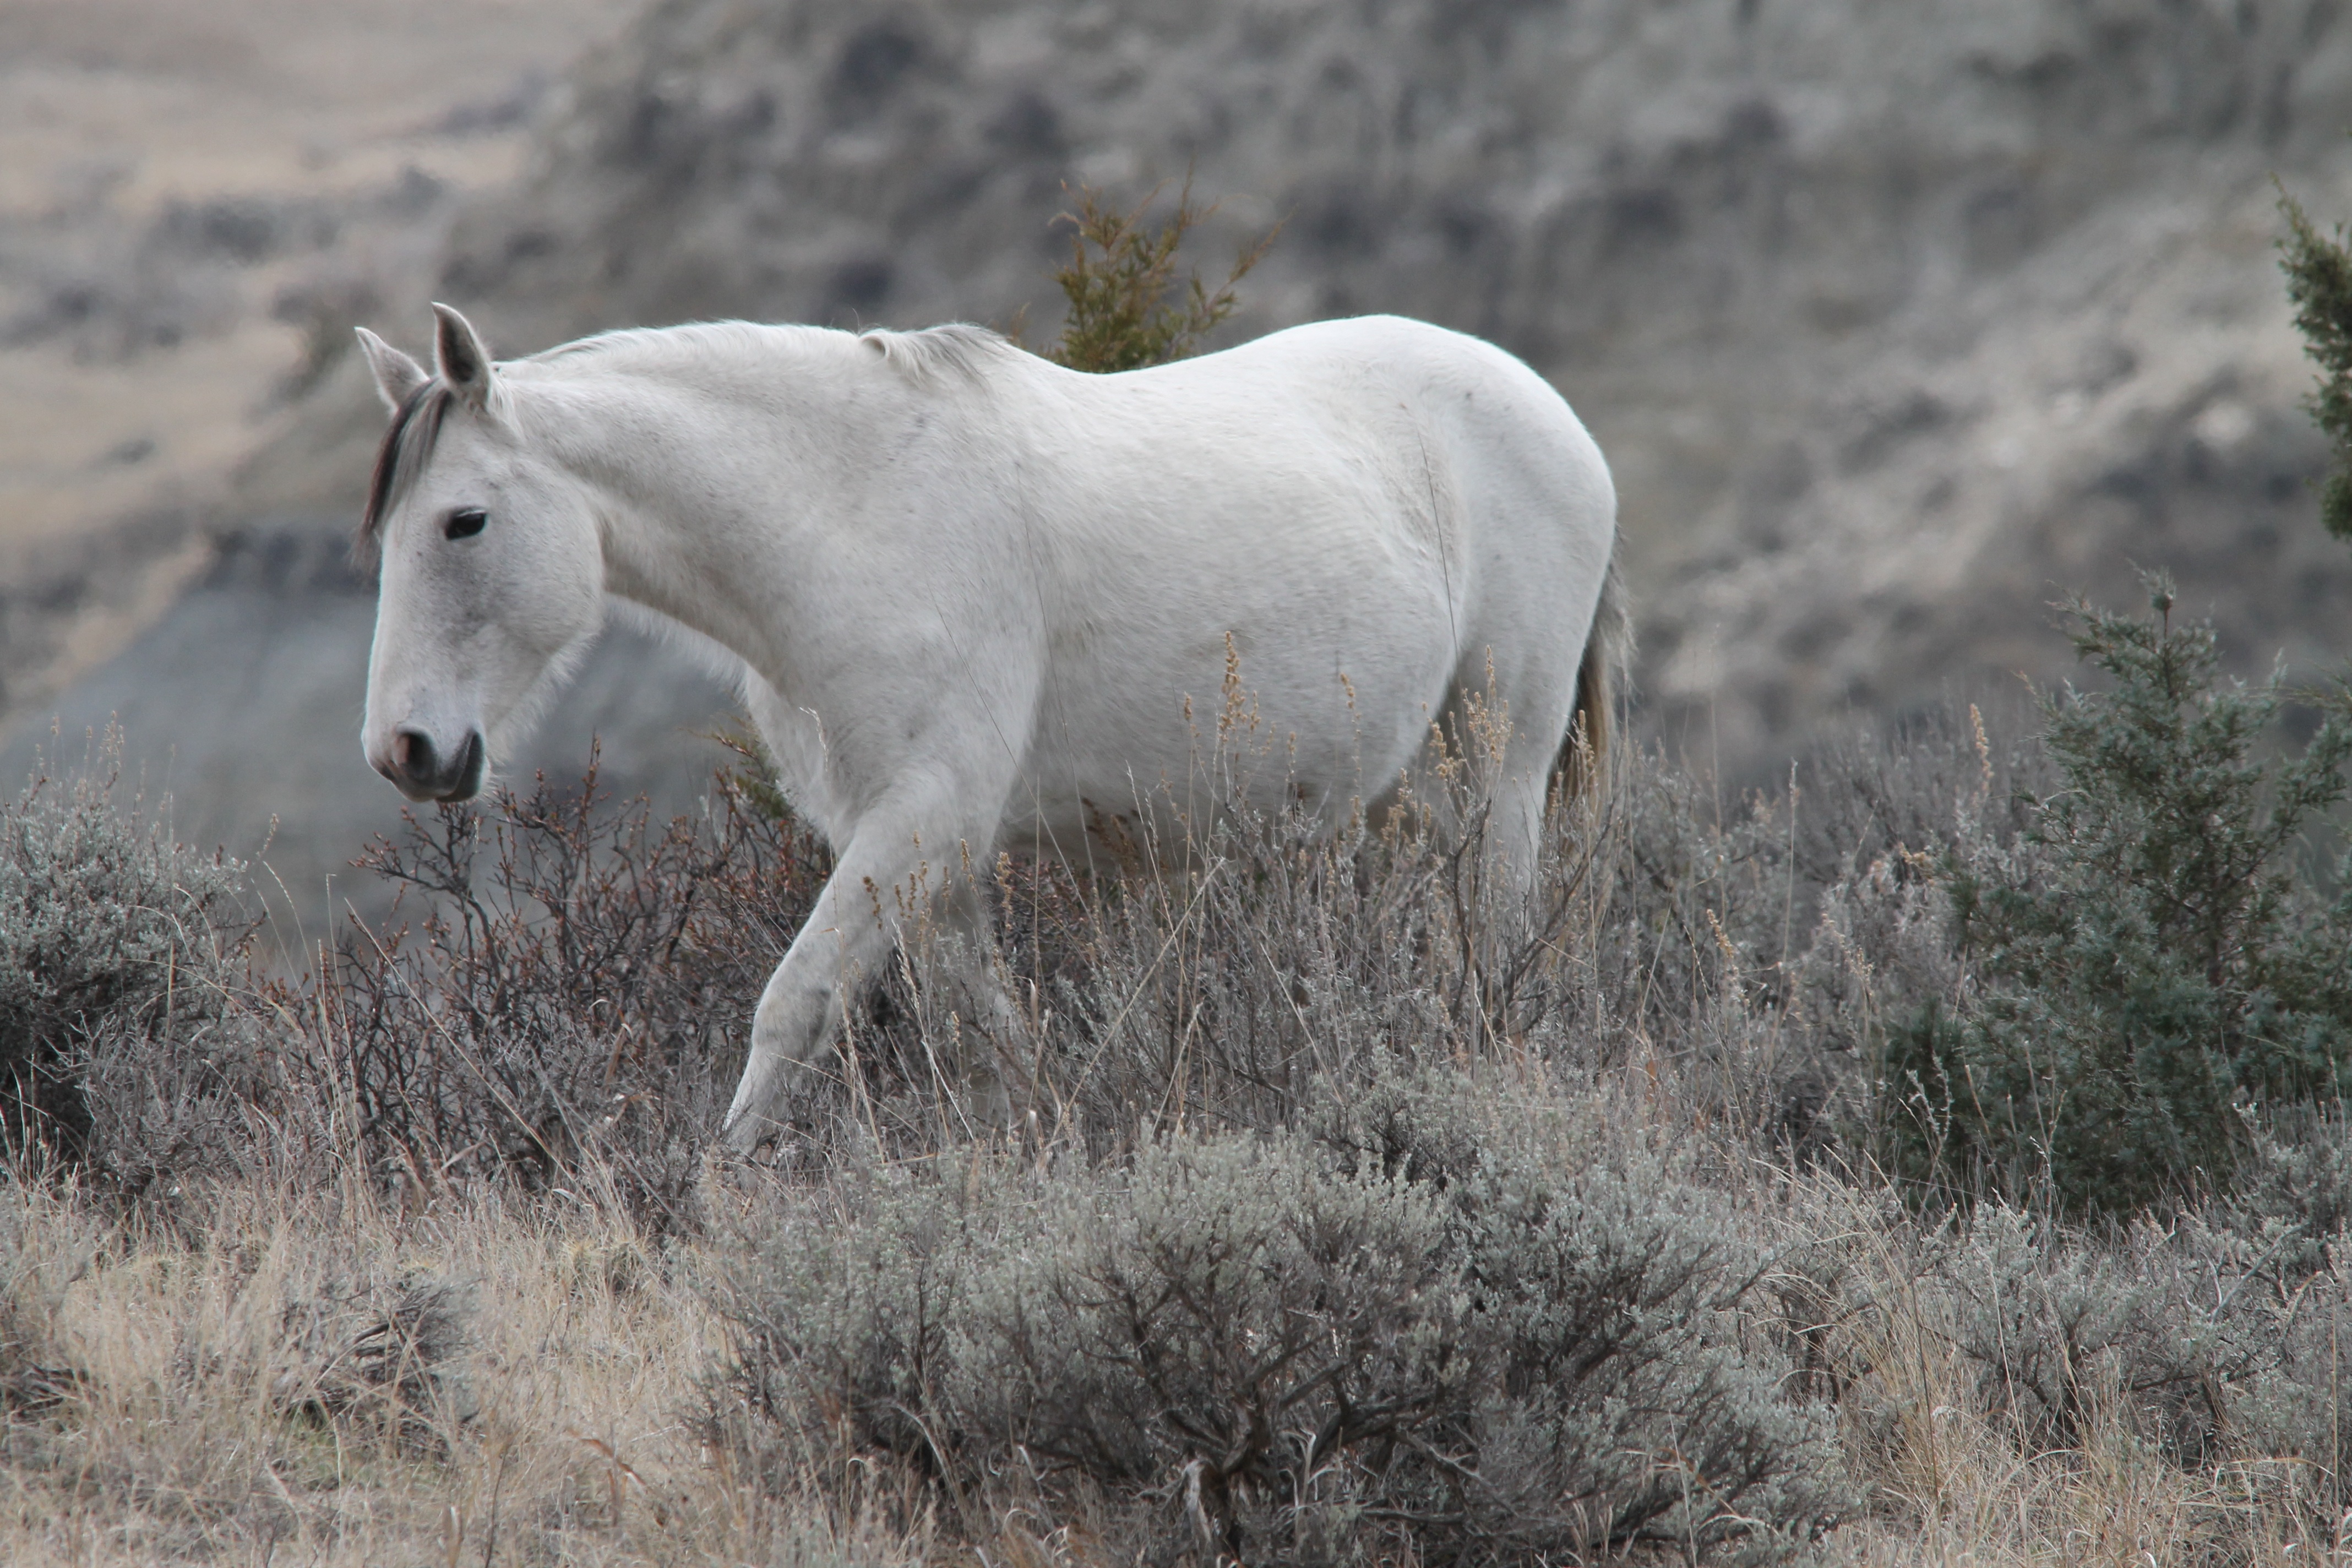
wildlife, herd, pasture, grazing, horse, mammal, stallion, gray, fauna, equine, wild horse, vertebrate, mare, pferd, north dakota, 4 dog arts, medora, jessica magnus rockeman, horse like mammal, mustang horse